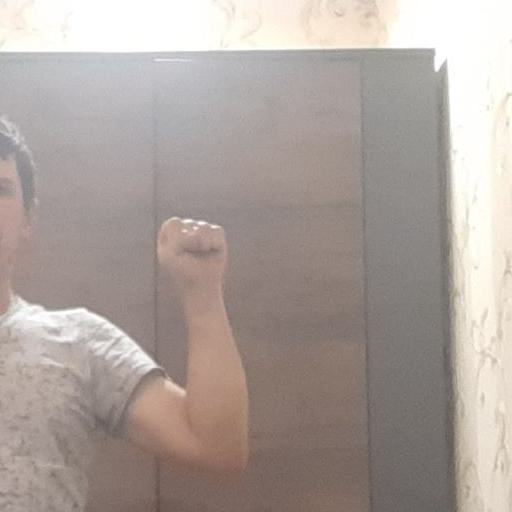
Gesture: fist